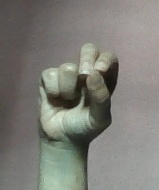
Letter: gaaf